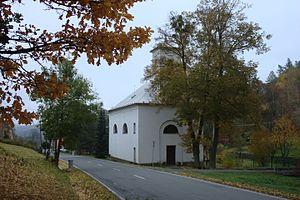
Oborná est une commune du district de Bruntál, dans la région de Moravie-Silésie, en République tchèque. Sa population s'élevait à 393 habitants en 2018.